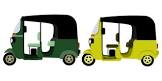
Vehicle type: Auto Rickshaws